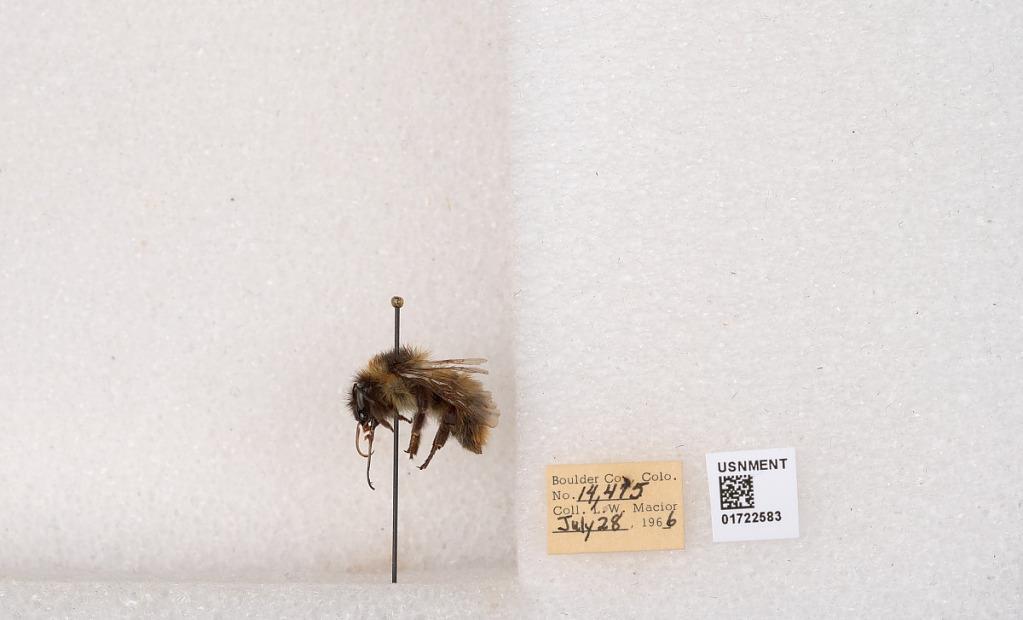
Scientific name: Bombus kirbyellus
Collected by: L. Macior
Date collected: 1966-7-28
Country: United States
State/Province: Colorado
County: Boulder
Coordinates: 40.0925, -105.358